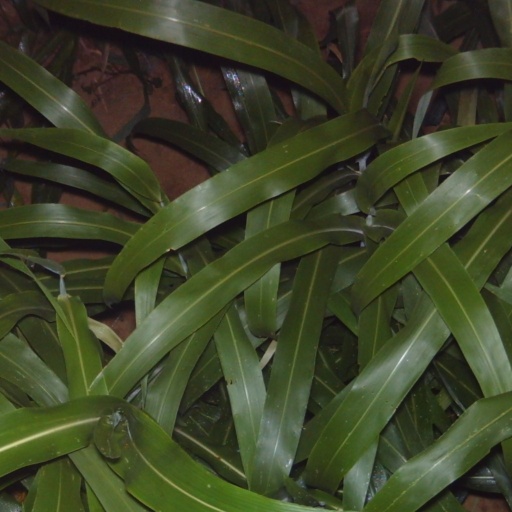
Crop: sorghum